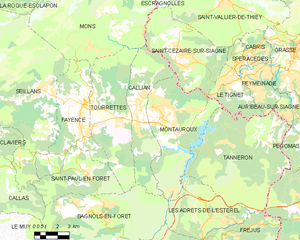
Carte des communes françaises Callian